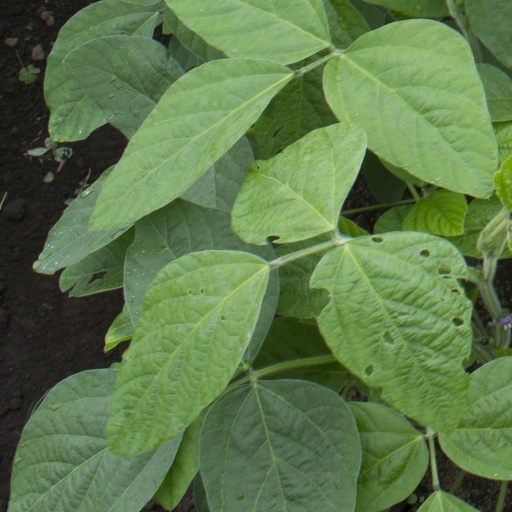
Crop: soybean